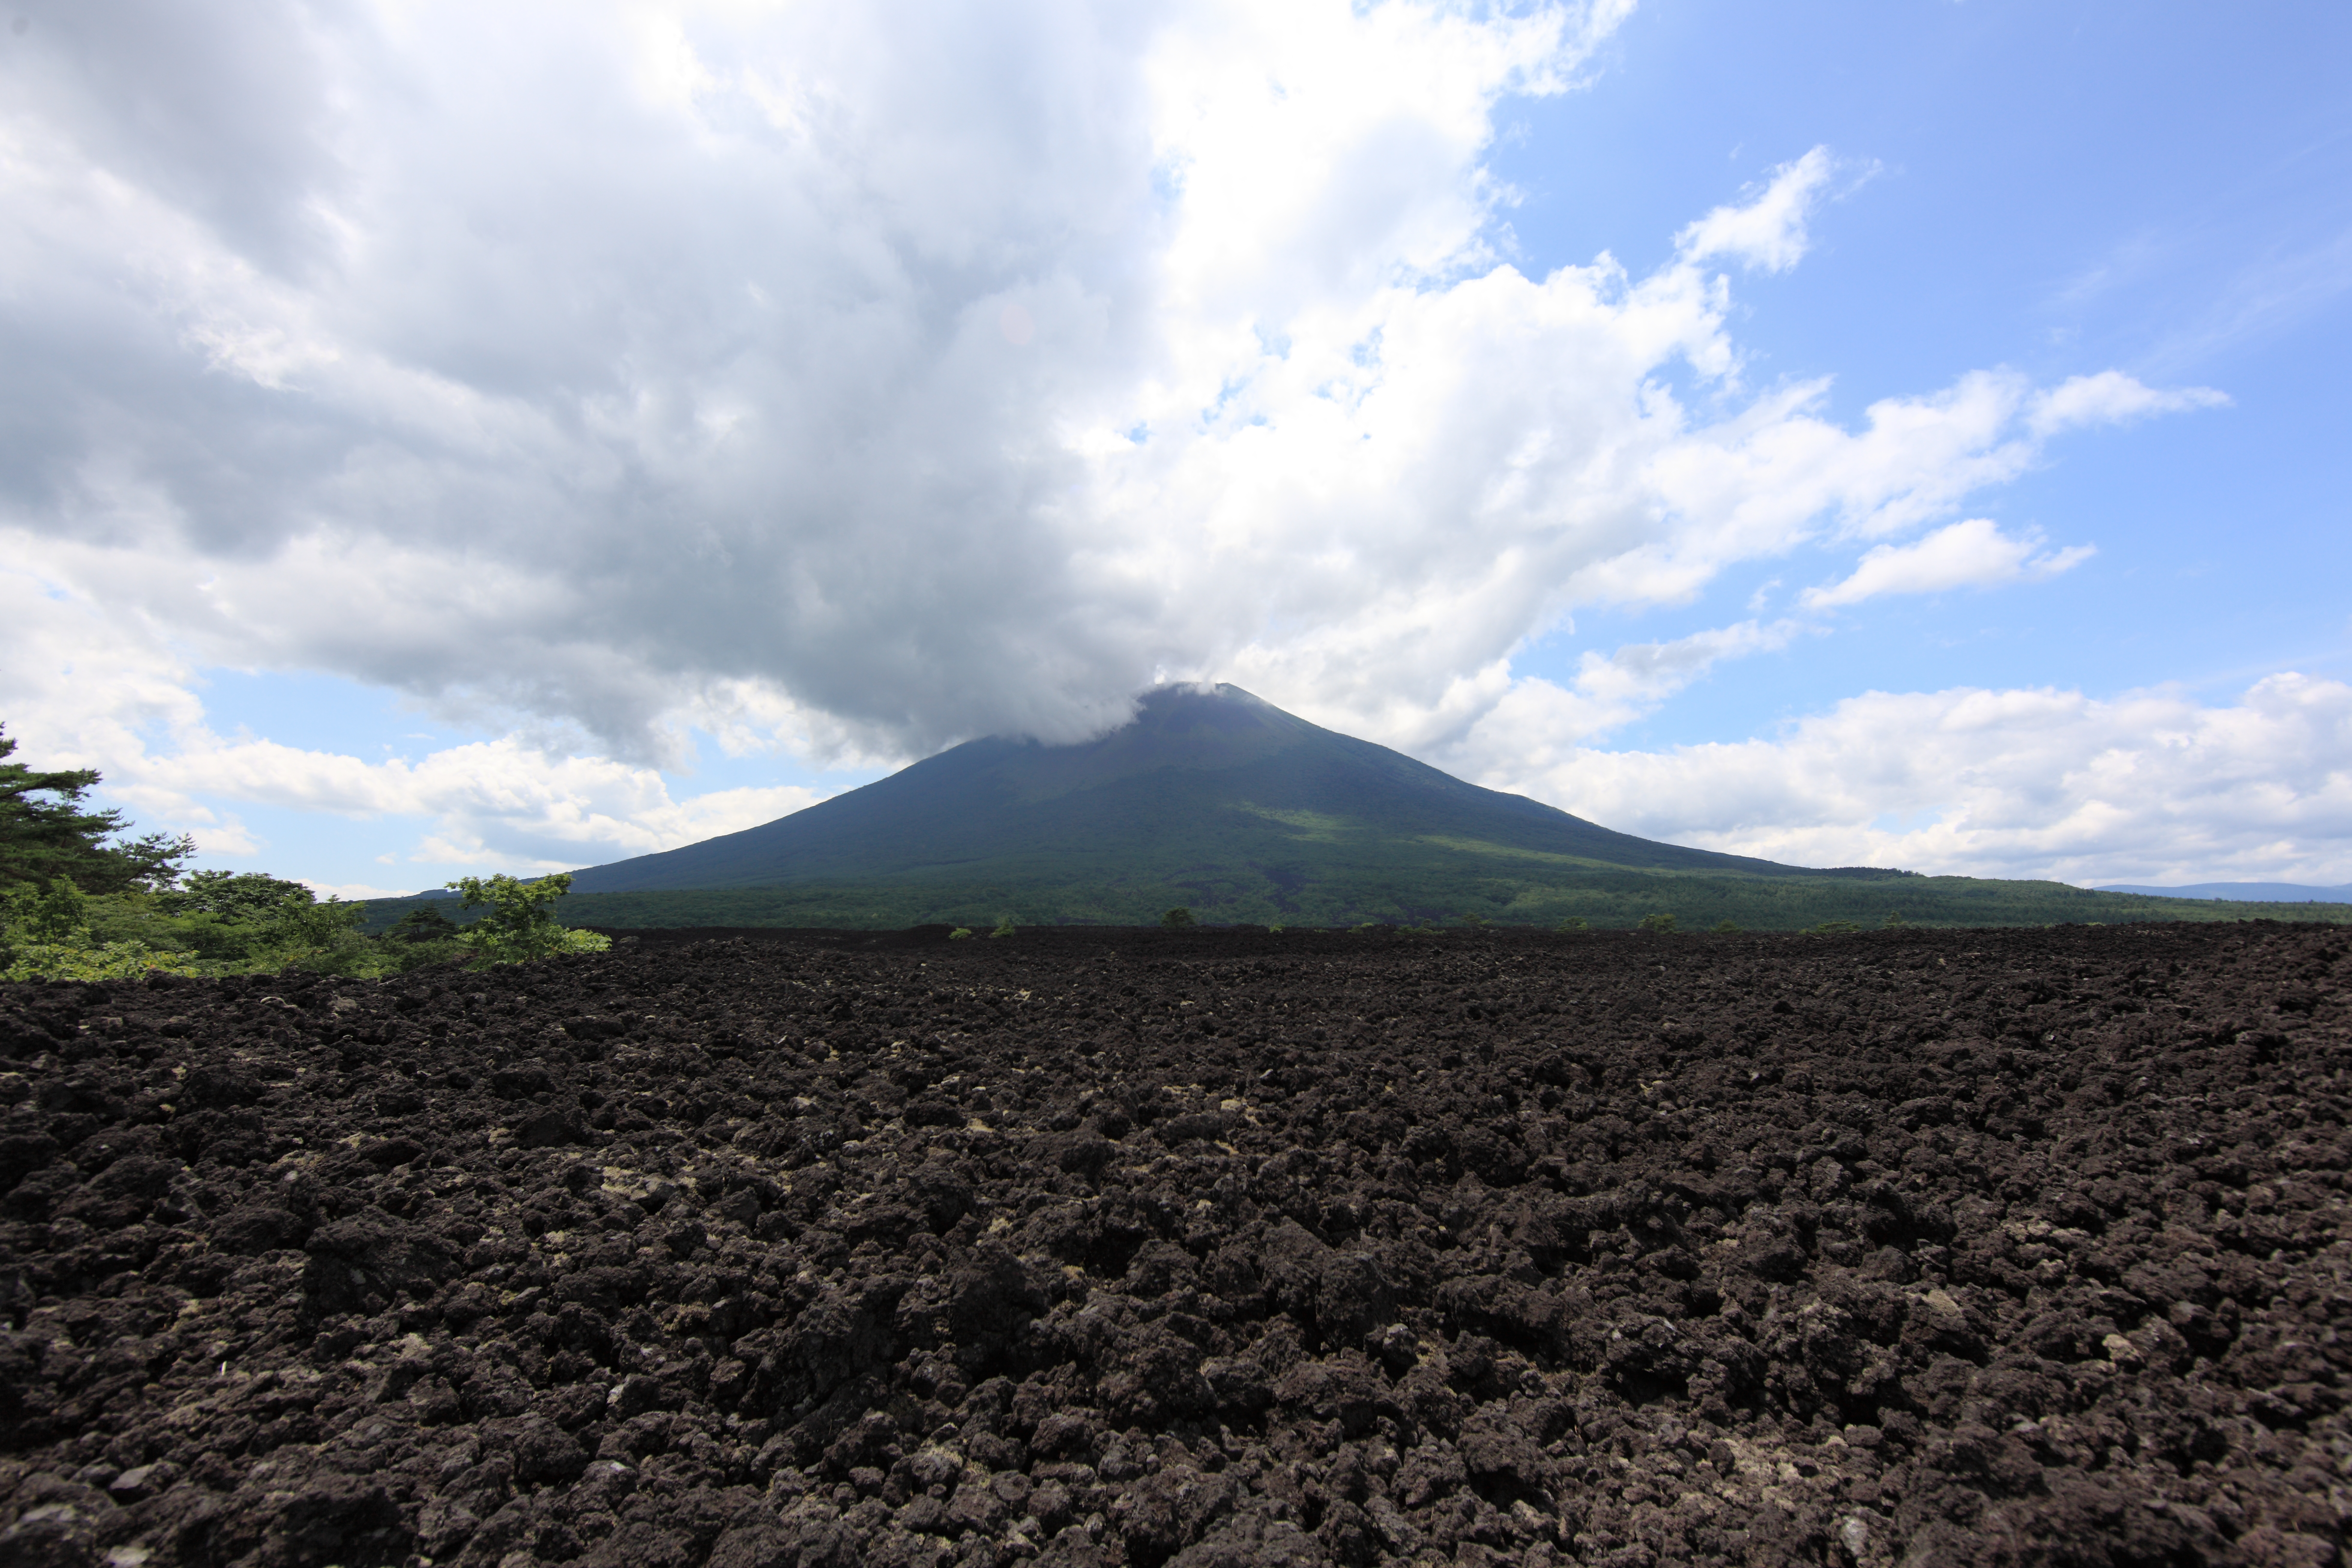
landscape, horizon, mountain, cloud, sky, field, hill, high, volcano, soil, ridge, plain, grassland, plateau, 5d, hires, fell, markii, ecosystem, hi, res, resolution, iwate, hachimantai, steppe, landform, stratovolcano, geographical feature, mountainous landforms, volcanic landform, shield volcano